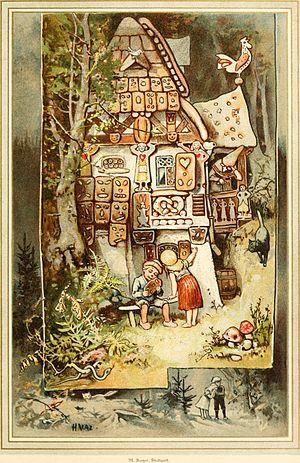
La Reine des ténèbres est le troisième épisode de la série télévisée La Caverne de la rose d'or diffusé pour la première fois sur Canale 5 le 20 décembre 1993.
La Caverne de la rose d'or est une mini-série télévisée de romantic fantasy italienne réalisée par Lamberto Bava et adaptée du conte pour enfants Fanta-Ghirò, persona bella d'Italo Calvino publié en 1956 dans le recueil Contes italiens.